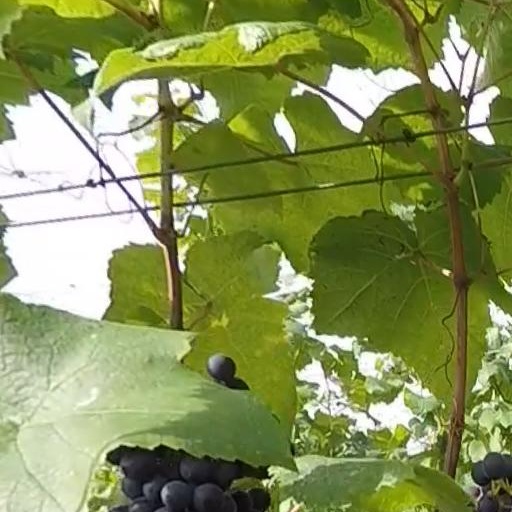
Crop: grape